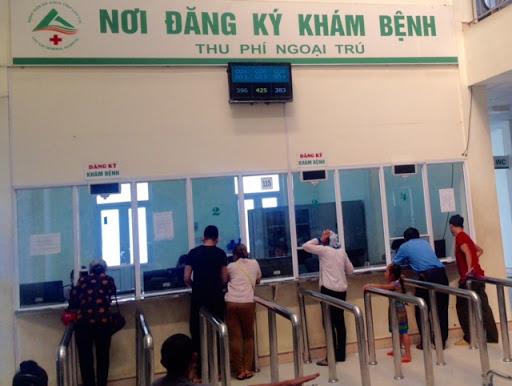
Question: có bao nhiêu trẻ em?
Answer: có một